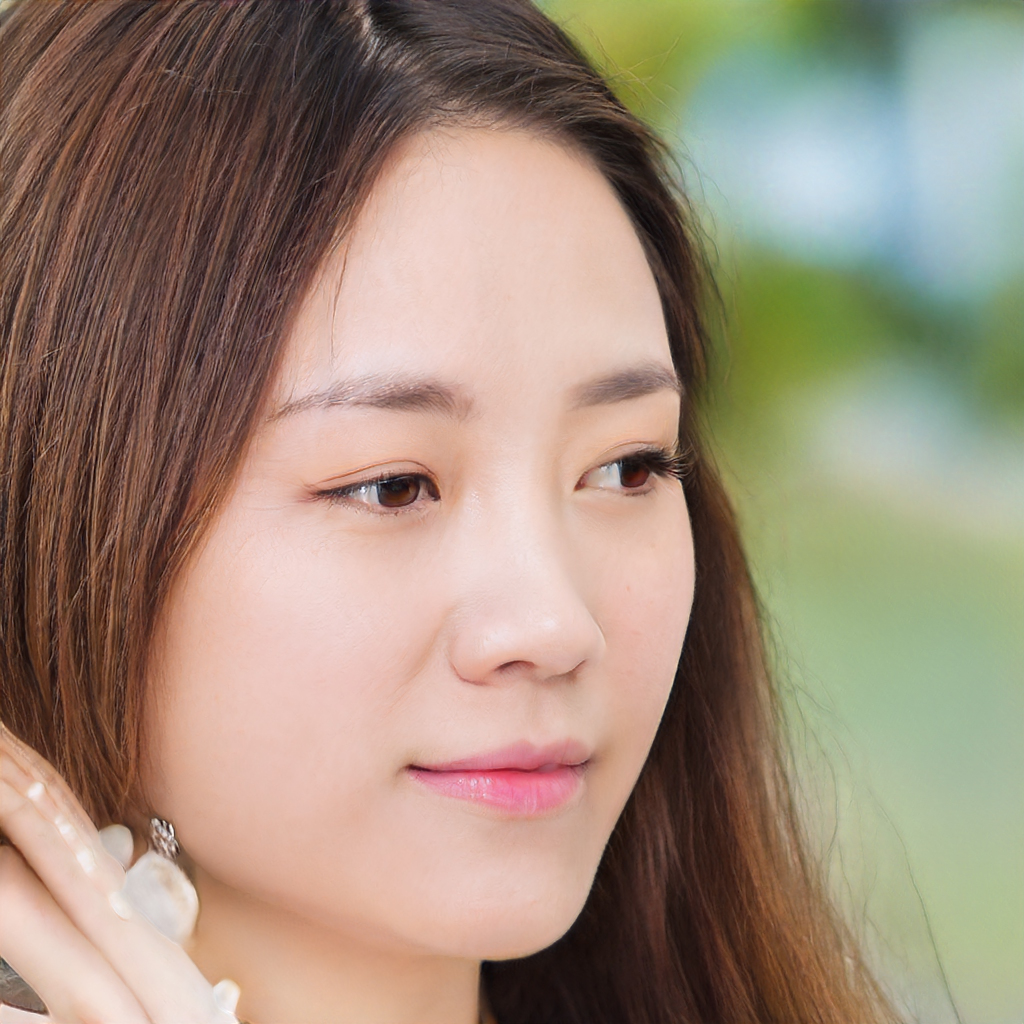
Gender: Female